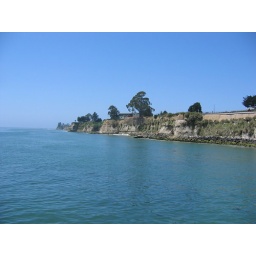
Blue sky, blue ocean in Capitola, CA.